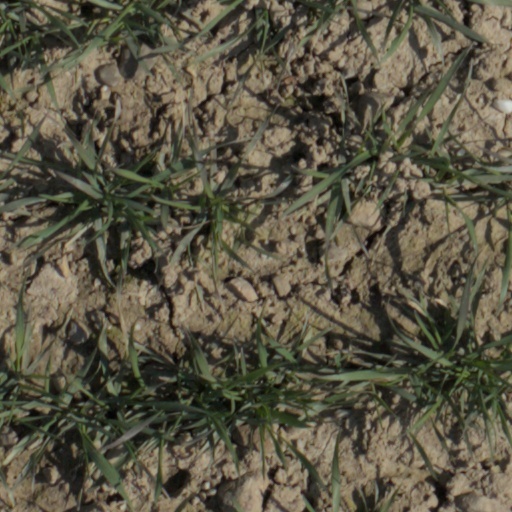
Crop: wheat